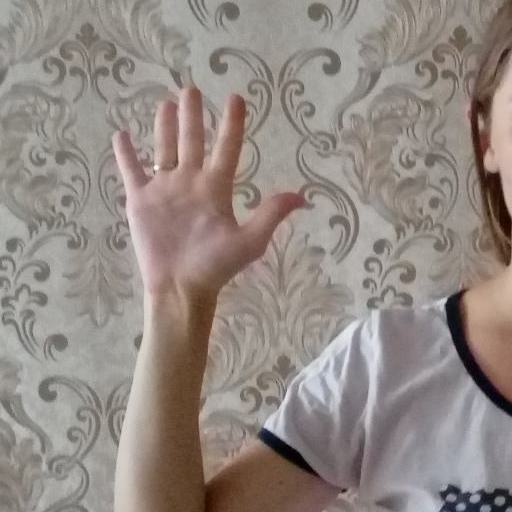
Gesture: palm